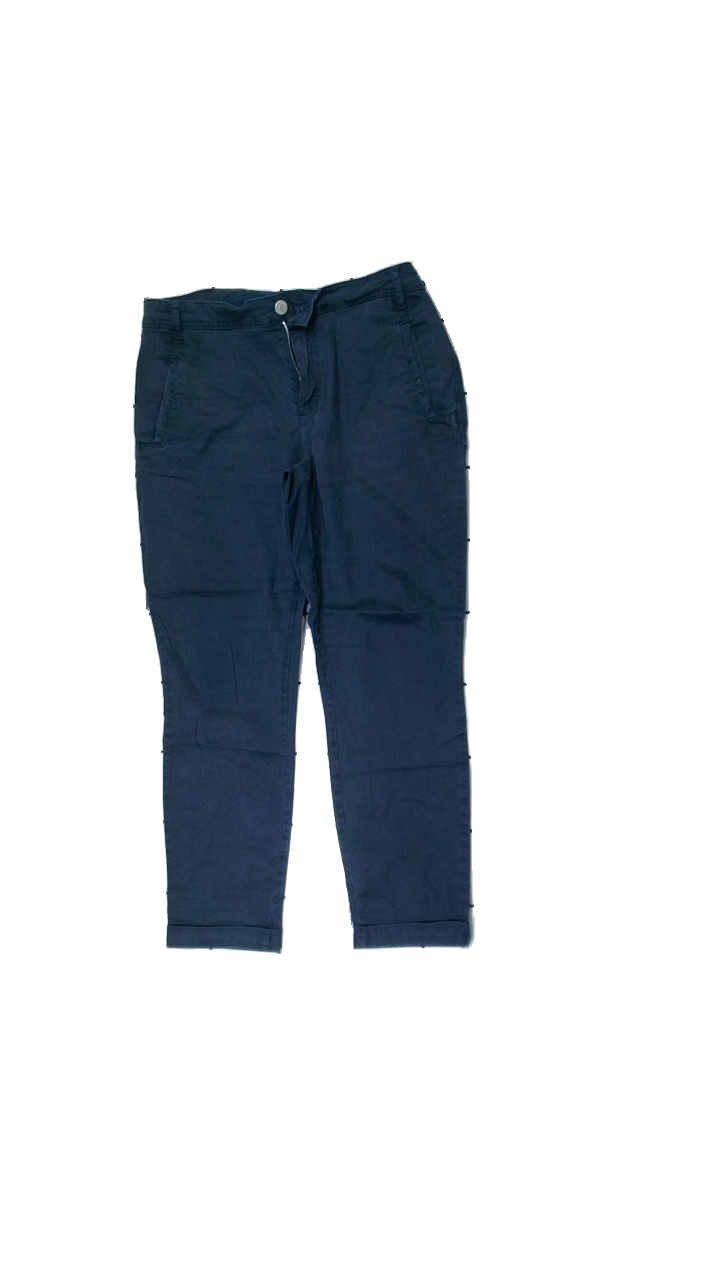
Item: Trousers (Ladies)
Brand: Vila
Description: blue trousers from Vila size 40. Poor condition.
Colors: Blue
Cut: Regular
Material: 100% visc
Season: All
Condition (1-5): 2
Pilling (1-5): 5
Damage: Washed out color
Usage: Recycle
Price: <50